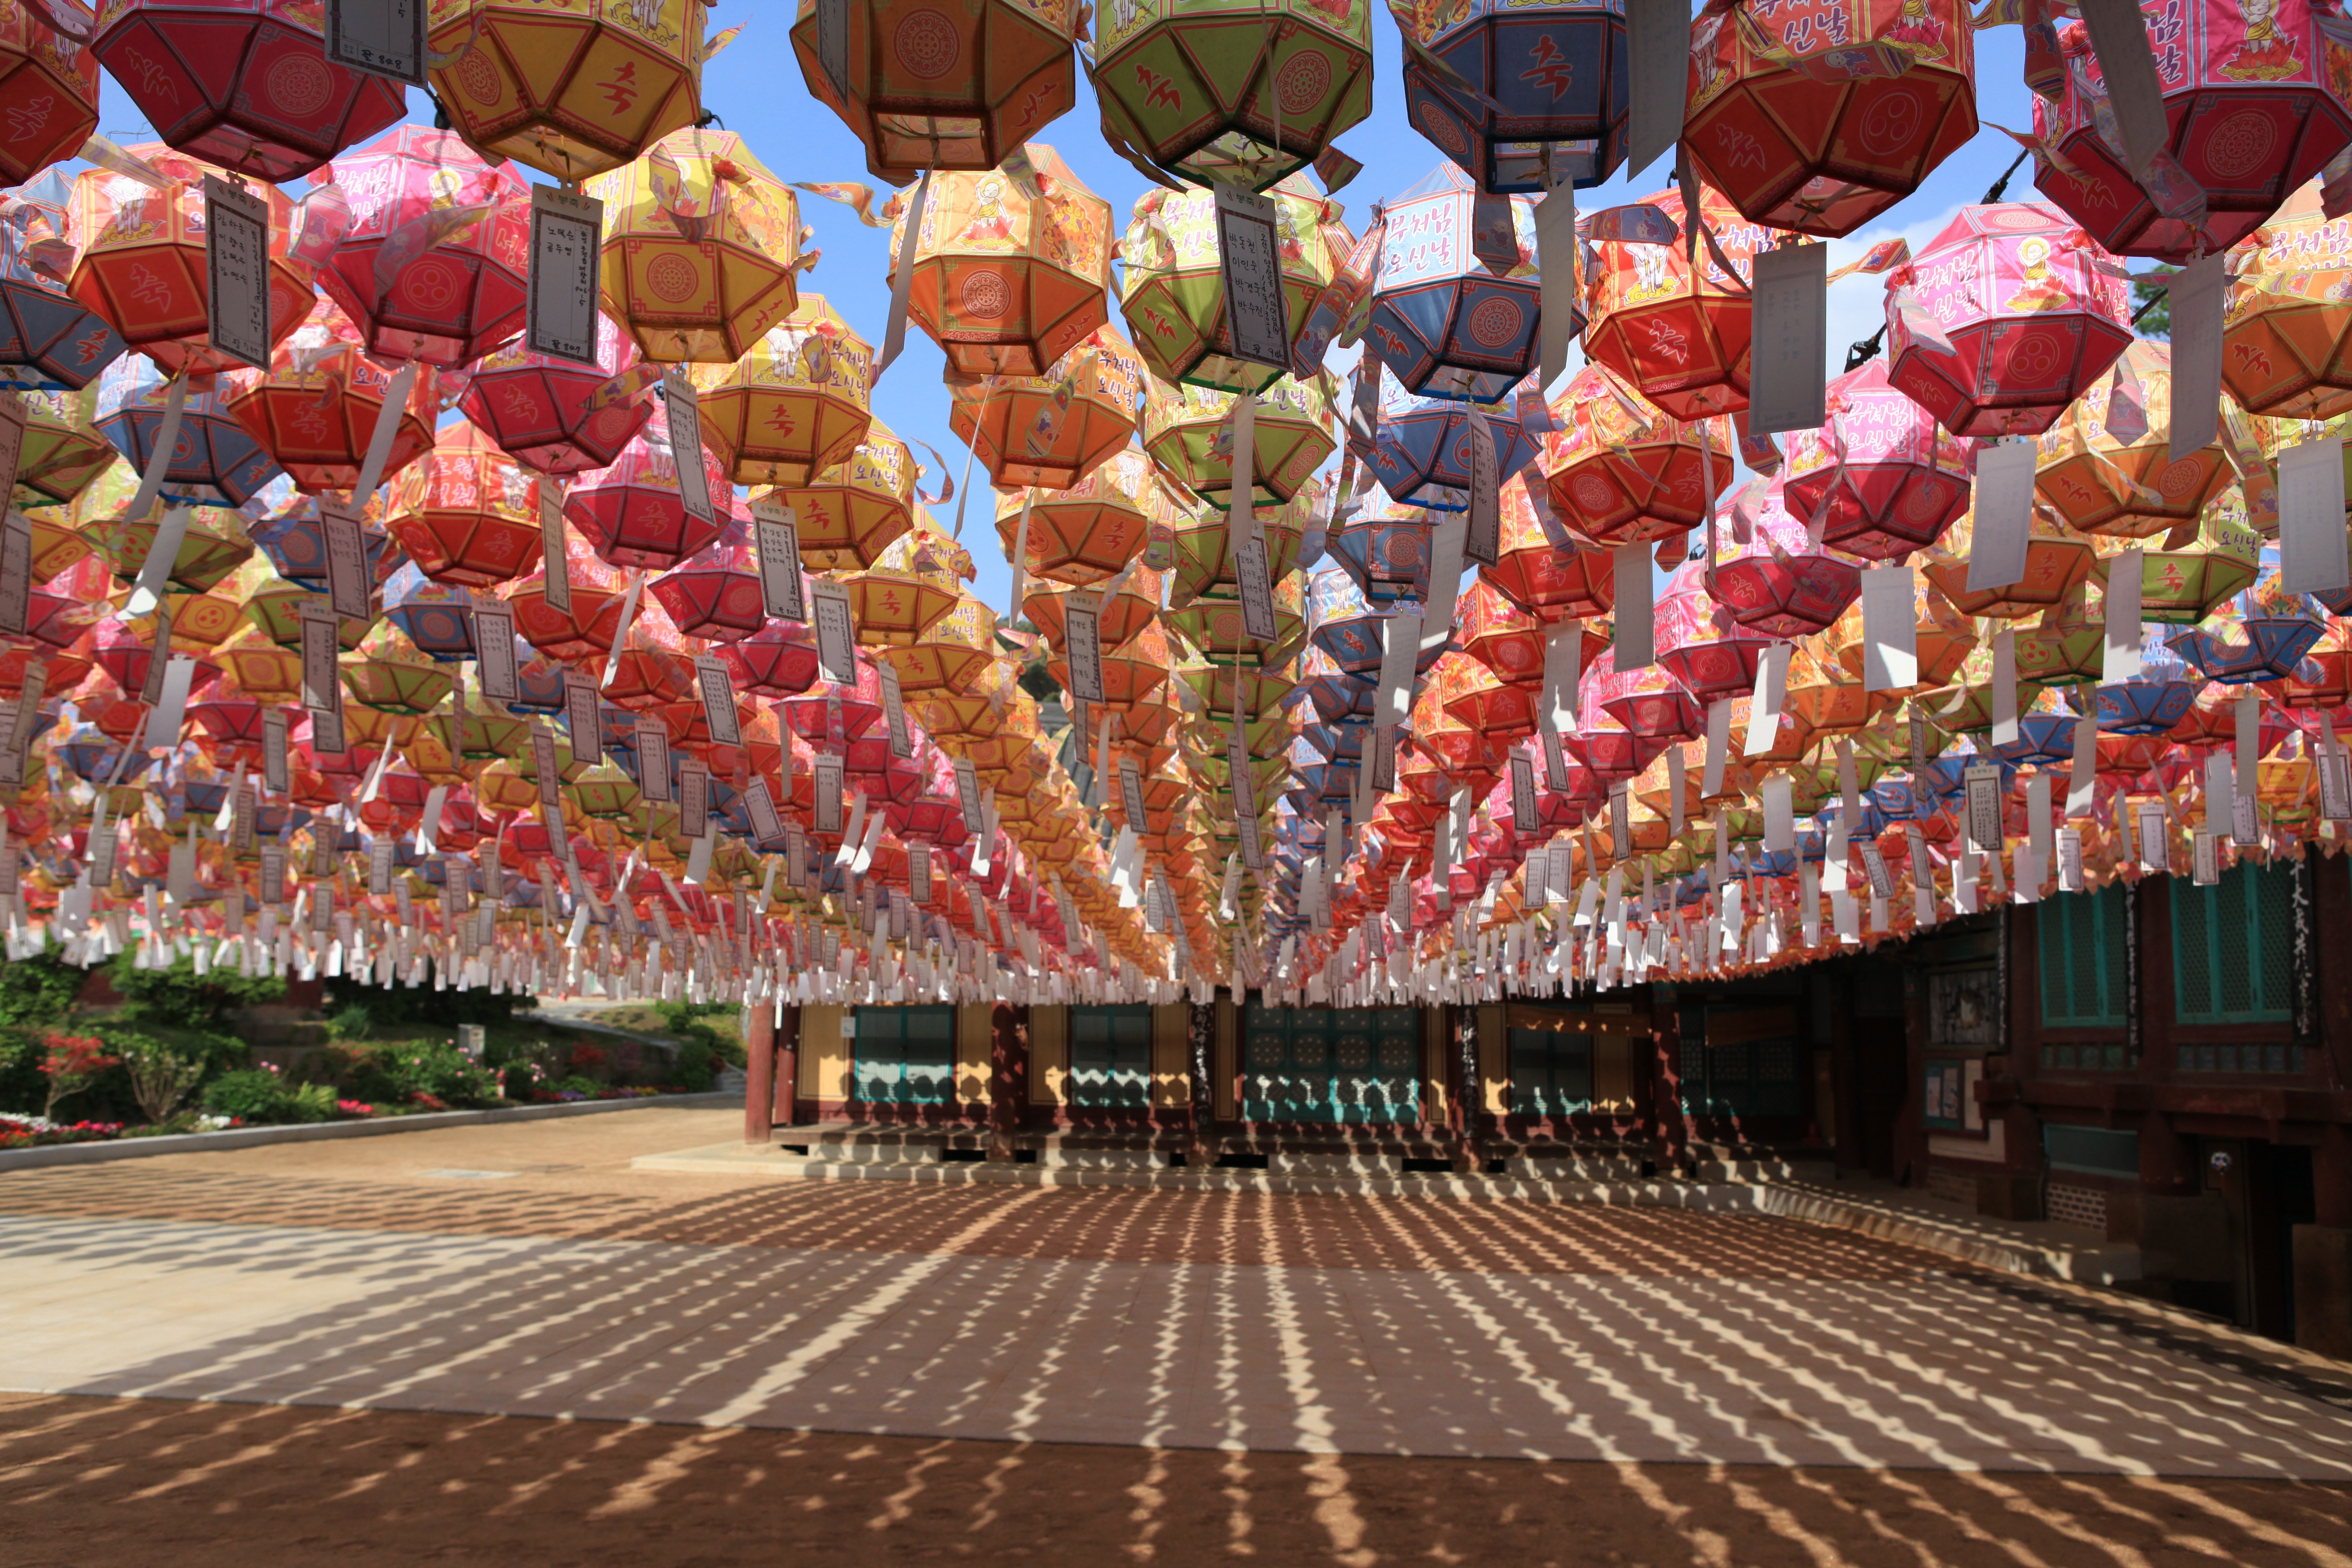
recreation, lantern, amusement park, temple, tourist attraction, genesis, section, republic of korea, traditional temples